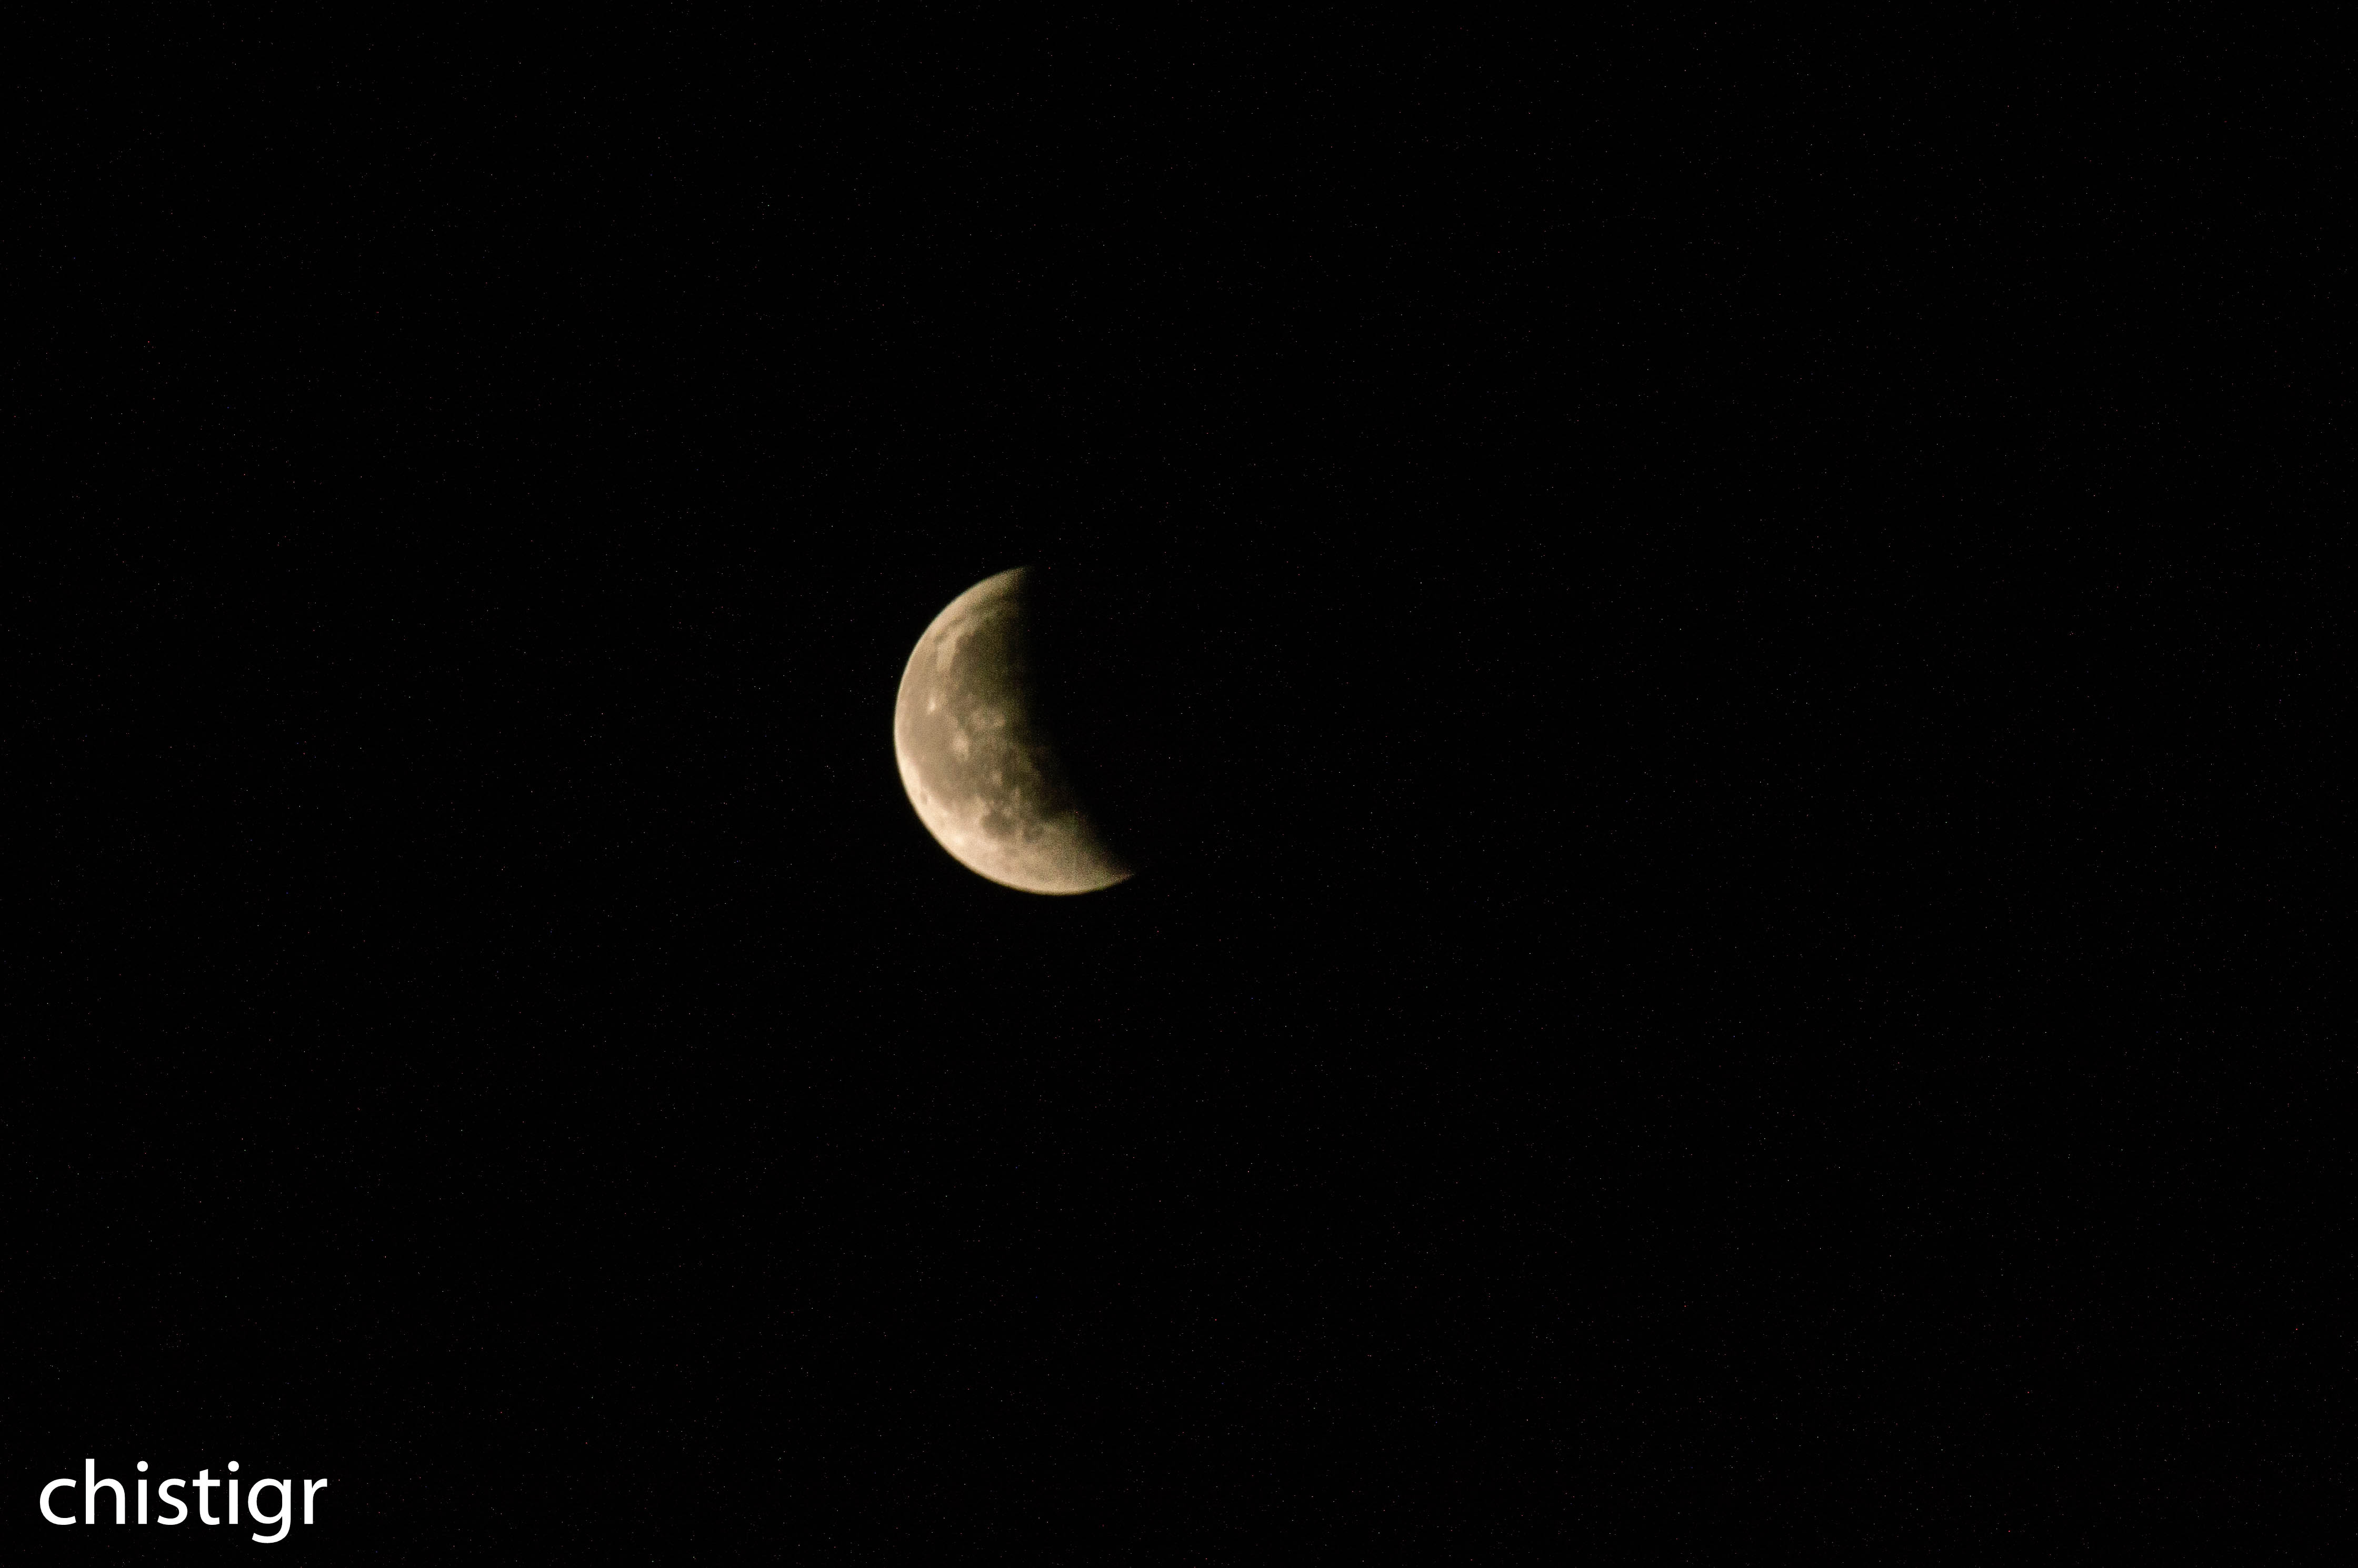
spaces, moon, night, crescent, astronomical object, atmosphere, sky, celestial event, computer wallpaper, midnight, darkness, black and white, eclipse